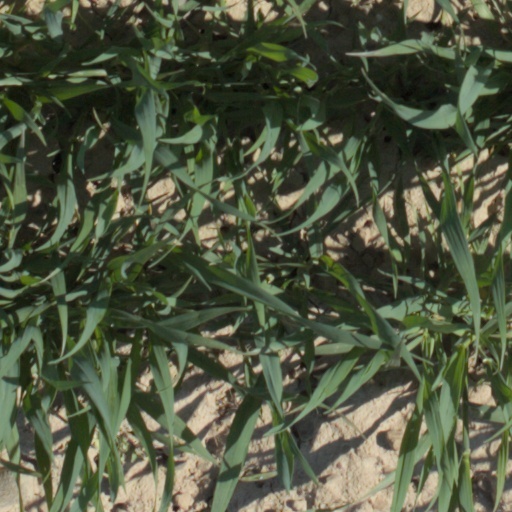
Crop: wheat